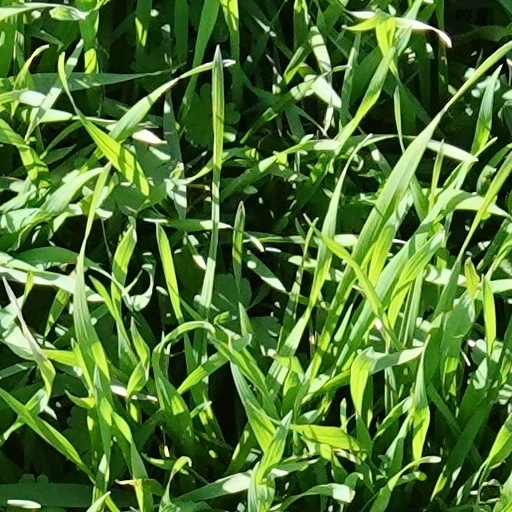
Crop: wheat